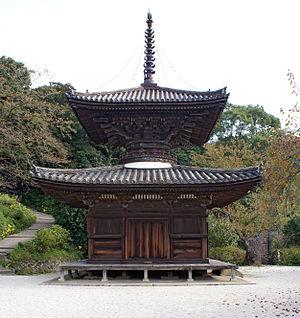
Un tahōtō est une forme de pagode japonaise trouvée principalement dans les temples bouddhistes des écoles Shingon et Tendai du bouddhisme Vajrayana. Cette forme est unique parmi les pagodes car elle comprend un nombre pair d'étages. Le second étage a une balustrade et semble habitable mais est néanmoins inaccessible et n'offre aucun espace utile. Son nom renvoie à Prabhutaratna, représenté assis dans une « pagode ornée de nombreux bijoux » dans le onzième chapitre du Sūtra du Lotus. Avec une partie inférieure carrée et une partie supérieure cylindrique, un toit « en jupe » mokoshi, un toit pyramidal et un épi de faîtage, le tahōtō ou le plus grand daitō est un des shichidō garan d'un temple Shingon. Après l'époque de Heian, la construction des pagodes décline en général et les nouveaux tahōtō se font rares. Six exemples, dont celui de Ishiyama-dera est le plus ancien, ont été désignés Trésor national.